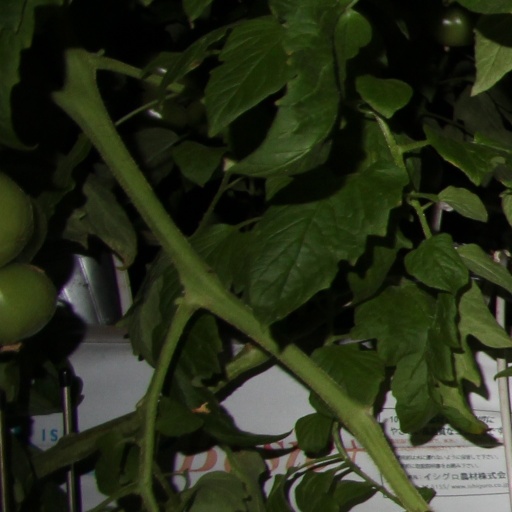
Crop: tomato